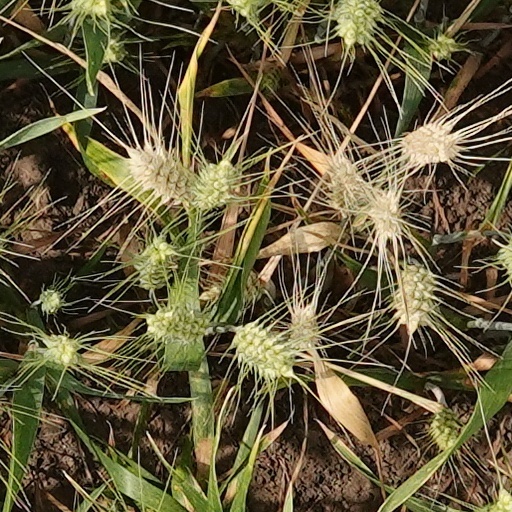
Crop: wheat